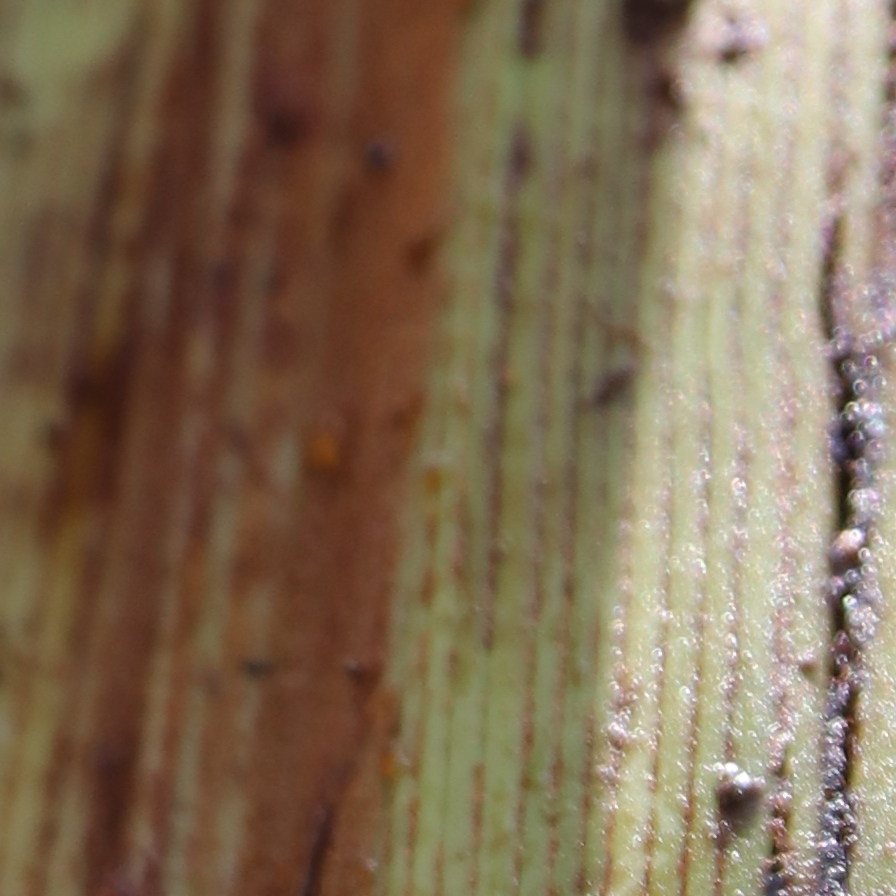
Label: Honey